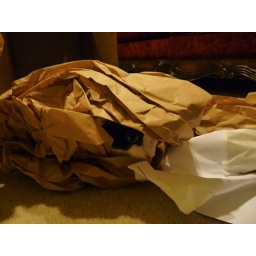
Haru, in her favorite locale, a box with paper